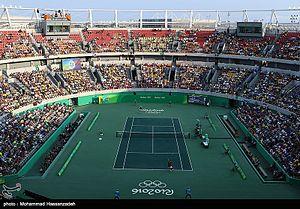
Tennis aux Jeux olympiques d'été de 2016 - Simple messieurs. Rafael Nadal - Andreas Seppi